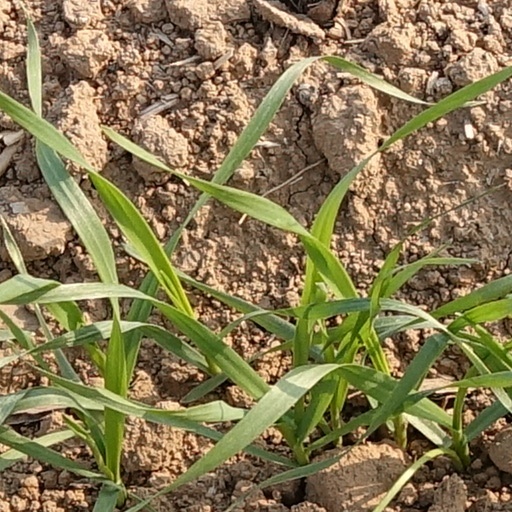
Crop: wheat